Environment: real
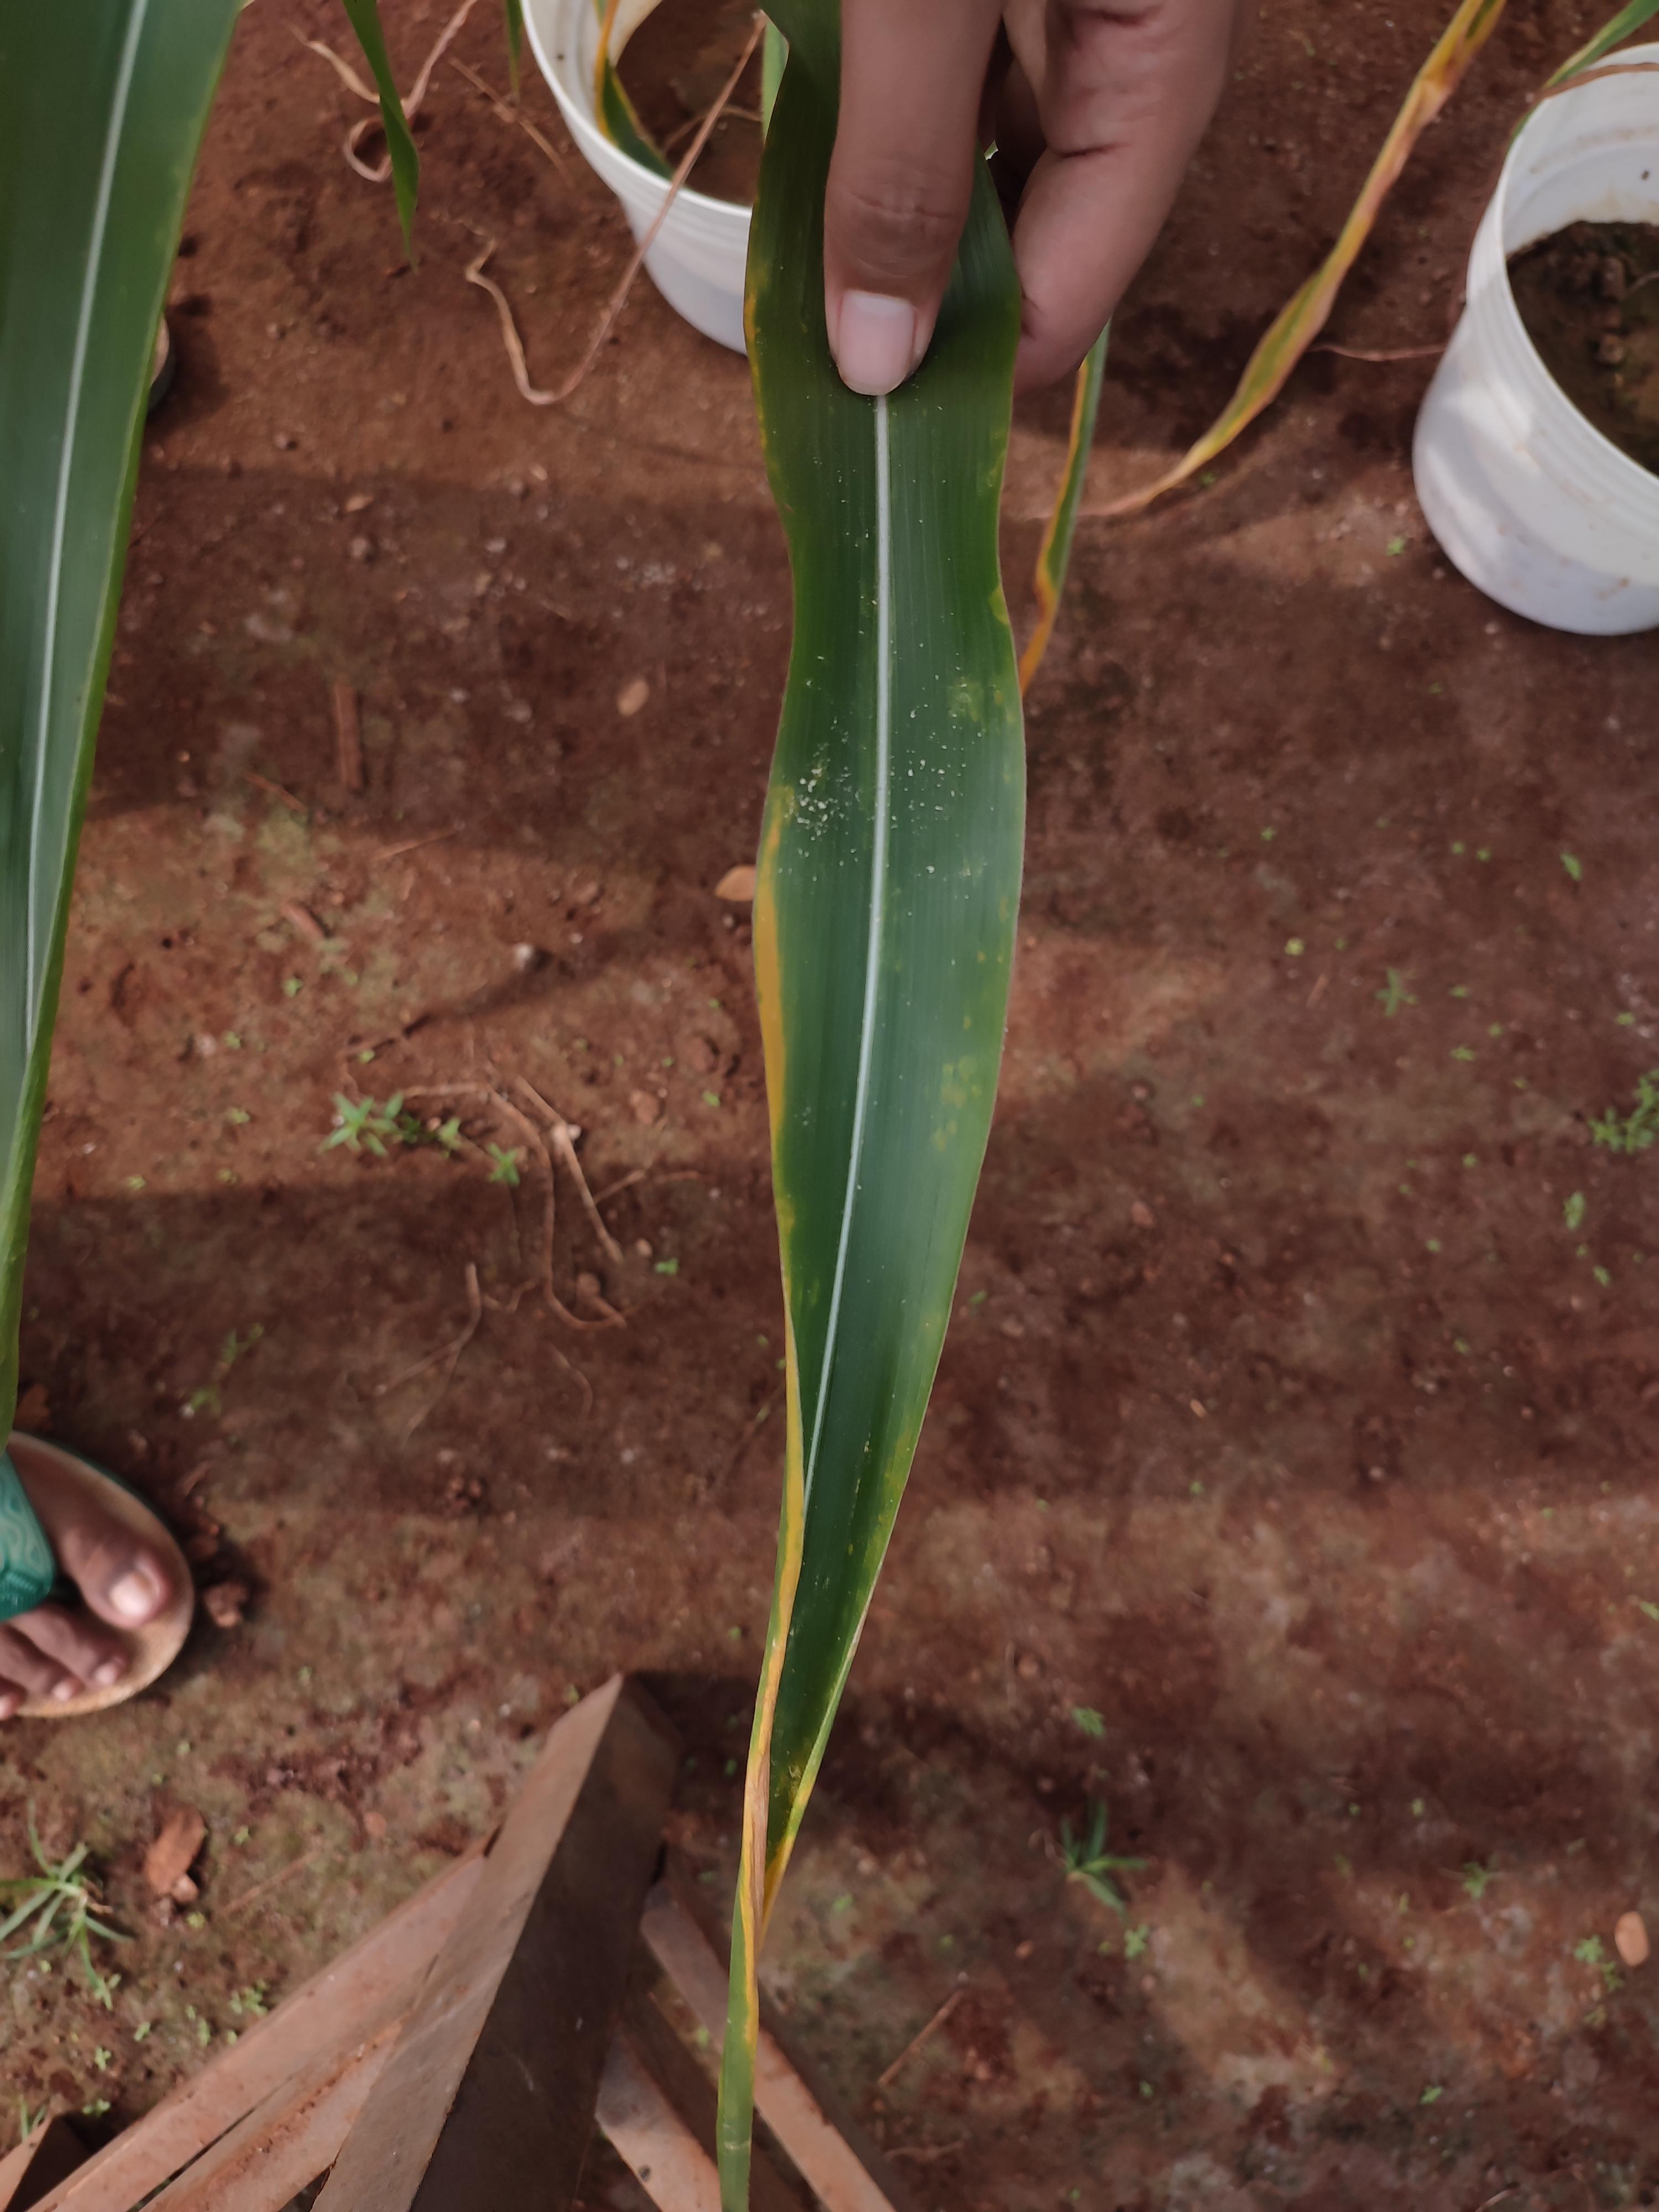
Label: potassium_deficiency